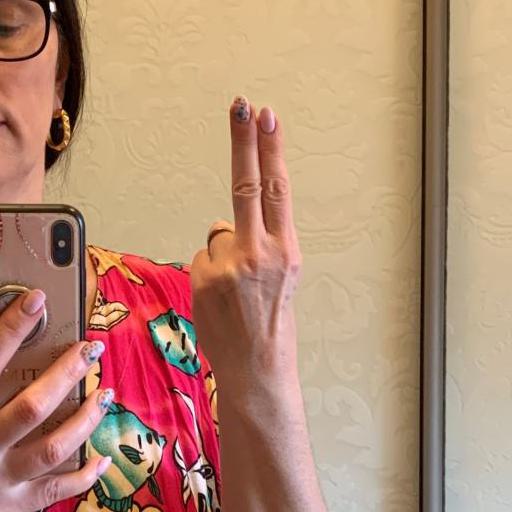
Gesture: two_up_inverted